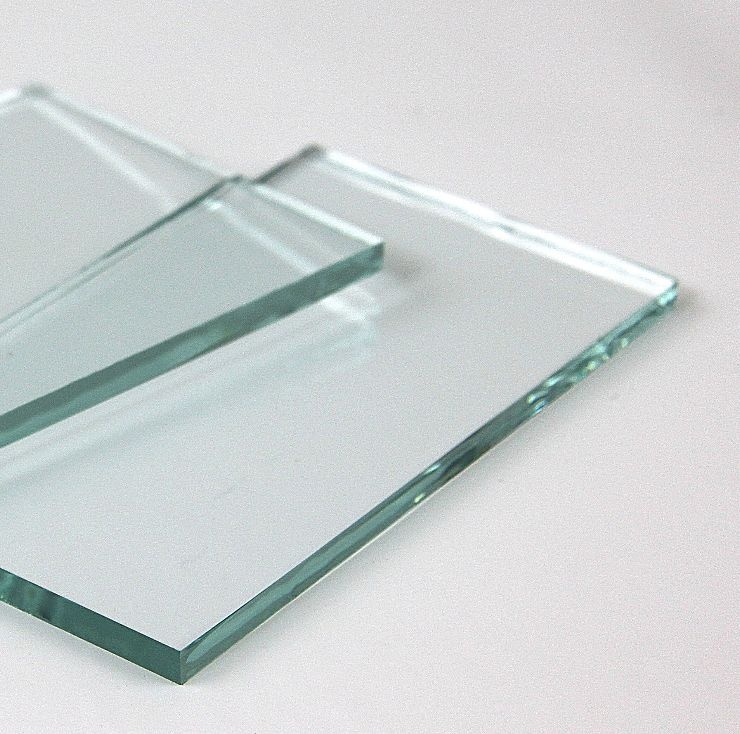
CF6 - 6mm Float Glass
Brand: Kanas Craft UK
6mm thick, clear float glass from St Gobain. Full Sheet 802 x 562mm Half Sheet 401 x 562mm Quarter Sheet 401 x 281mm
Category: Hardware > Building Materials > Glass > Float Glass